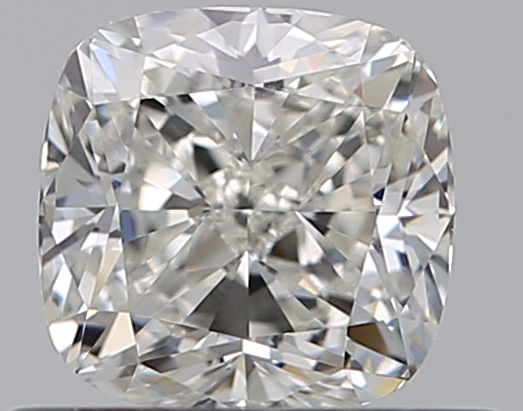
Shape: cushion
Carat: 0.5
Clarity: VVS1
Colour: H
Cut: EX
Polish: EX
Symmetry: VG
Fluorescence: F
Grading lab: GIA
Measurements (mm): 4.51 x 4.43 x 3.03